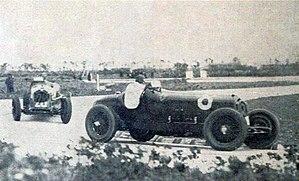
Tazio Nuvolari, vainqueur du Grand Prix de Tunisie 1933 sur Alfa Romeo 8C 2600, à Carthage.
Le Grand Prix automobile de Tunisie 1933 est un Grand Prix qui s'est tenu sur le circuit de Carthage le 26 mars 1933.